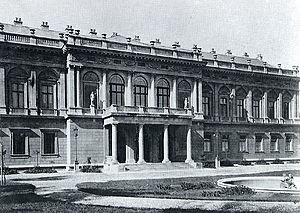
Le Palais Toskana est un palais construit à Vienne, situé dans l'arrondissement de Wieden, construit en 1867 et détruit en 1945.